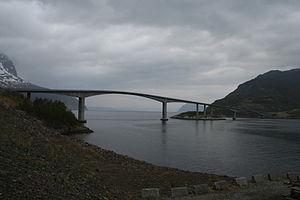
La longueur d'un pont ou d'un viaduc est mesurée entre culées, c'est-à-dire entre extrémités. Un ouvrage d'art est dit non courant dès que sa longueur dépasse 100 mètres. Il est dit exceptionnel lorsque celle-ci dépasse 500 mètres. Cet article présente la liste des ponts et viaducs de Norvège dont la longueur est supérieure ou égale à 500 mètres.